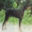
Label: dog